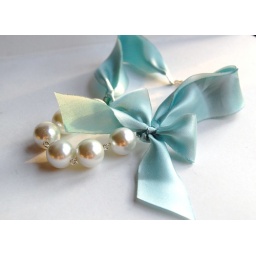
Beautiful hand dyed silk ribbon in a robbins egg blue, with large creamy white glass pearls!